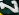
Number: 7